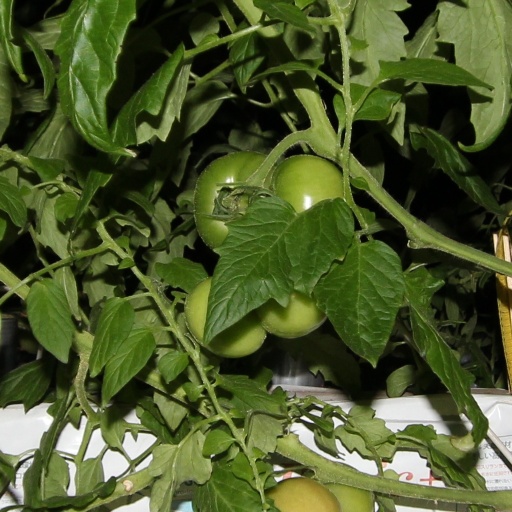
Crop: tomato